Coral reef

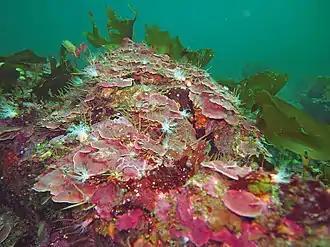
Coralline algae "Lithothamnion sp."

Coralline algae are important contributors to reef structure. Although their mineral deposition rates are much slower than corals, they are more tolerant of rough wave-action, and so help to create a protective crust over those parts of the reef subjected to the greatest forces by waves, such as the reef front facing the open ocean. They also strengthen the reef structure by depositing limestone in sheets over the reef surface. Furthermore, in locations unfavorable to the growth of corals, coralline algae can be the primary builders of an algal reef.